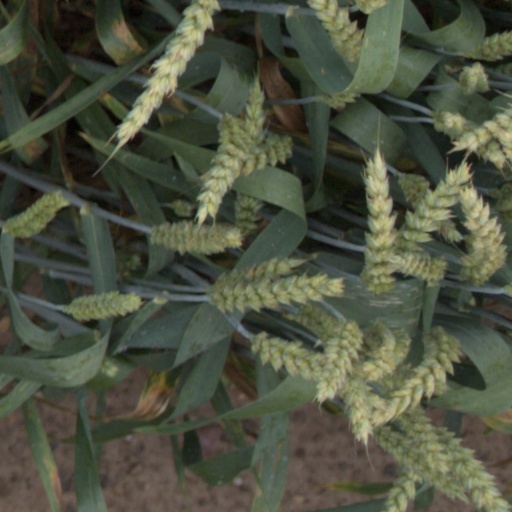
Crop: wheat